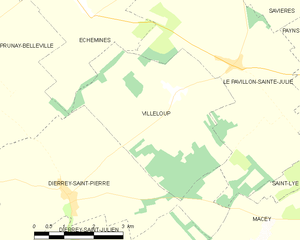
Carte des communes françaises: Villeloup